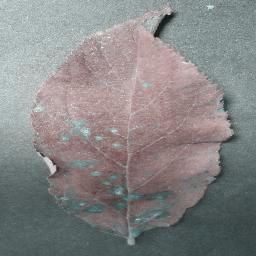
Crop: apple
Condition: cedar_rust